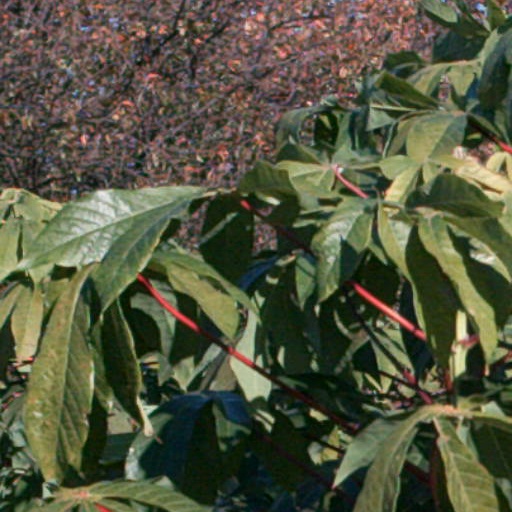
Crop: cassava